Andrzej M. Chołdzyński

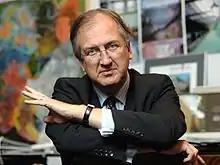
Andrzej M. Chołdzyński (2013)

Andrzej Marek Chołdzyński (born 2 November 1960 in Lublin) is a Polish architect. He is the designer of Plac Wilsona metro station in Warsaw, the central part of the second Warsaw metro line and the headquarters of the Warsaw Stock Exchange in Warsaw, among others. He was nominated for the European Union Prize for Contemporary Architecture in 2001.